Johnny Mack Brown

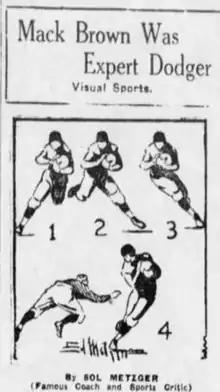
A depiction of a juke made by Brown, dodging a tackler in the open field without using a stiff arm.

While at the University of Alabama, Brown became an initiated member of Kappa Sigma fraternity.